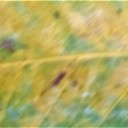
Label: Leaf_rust